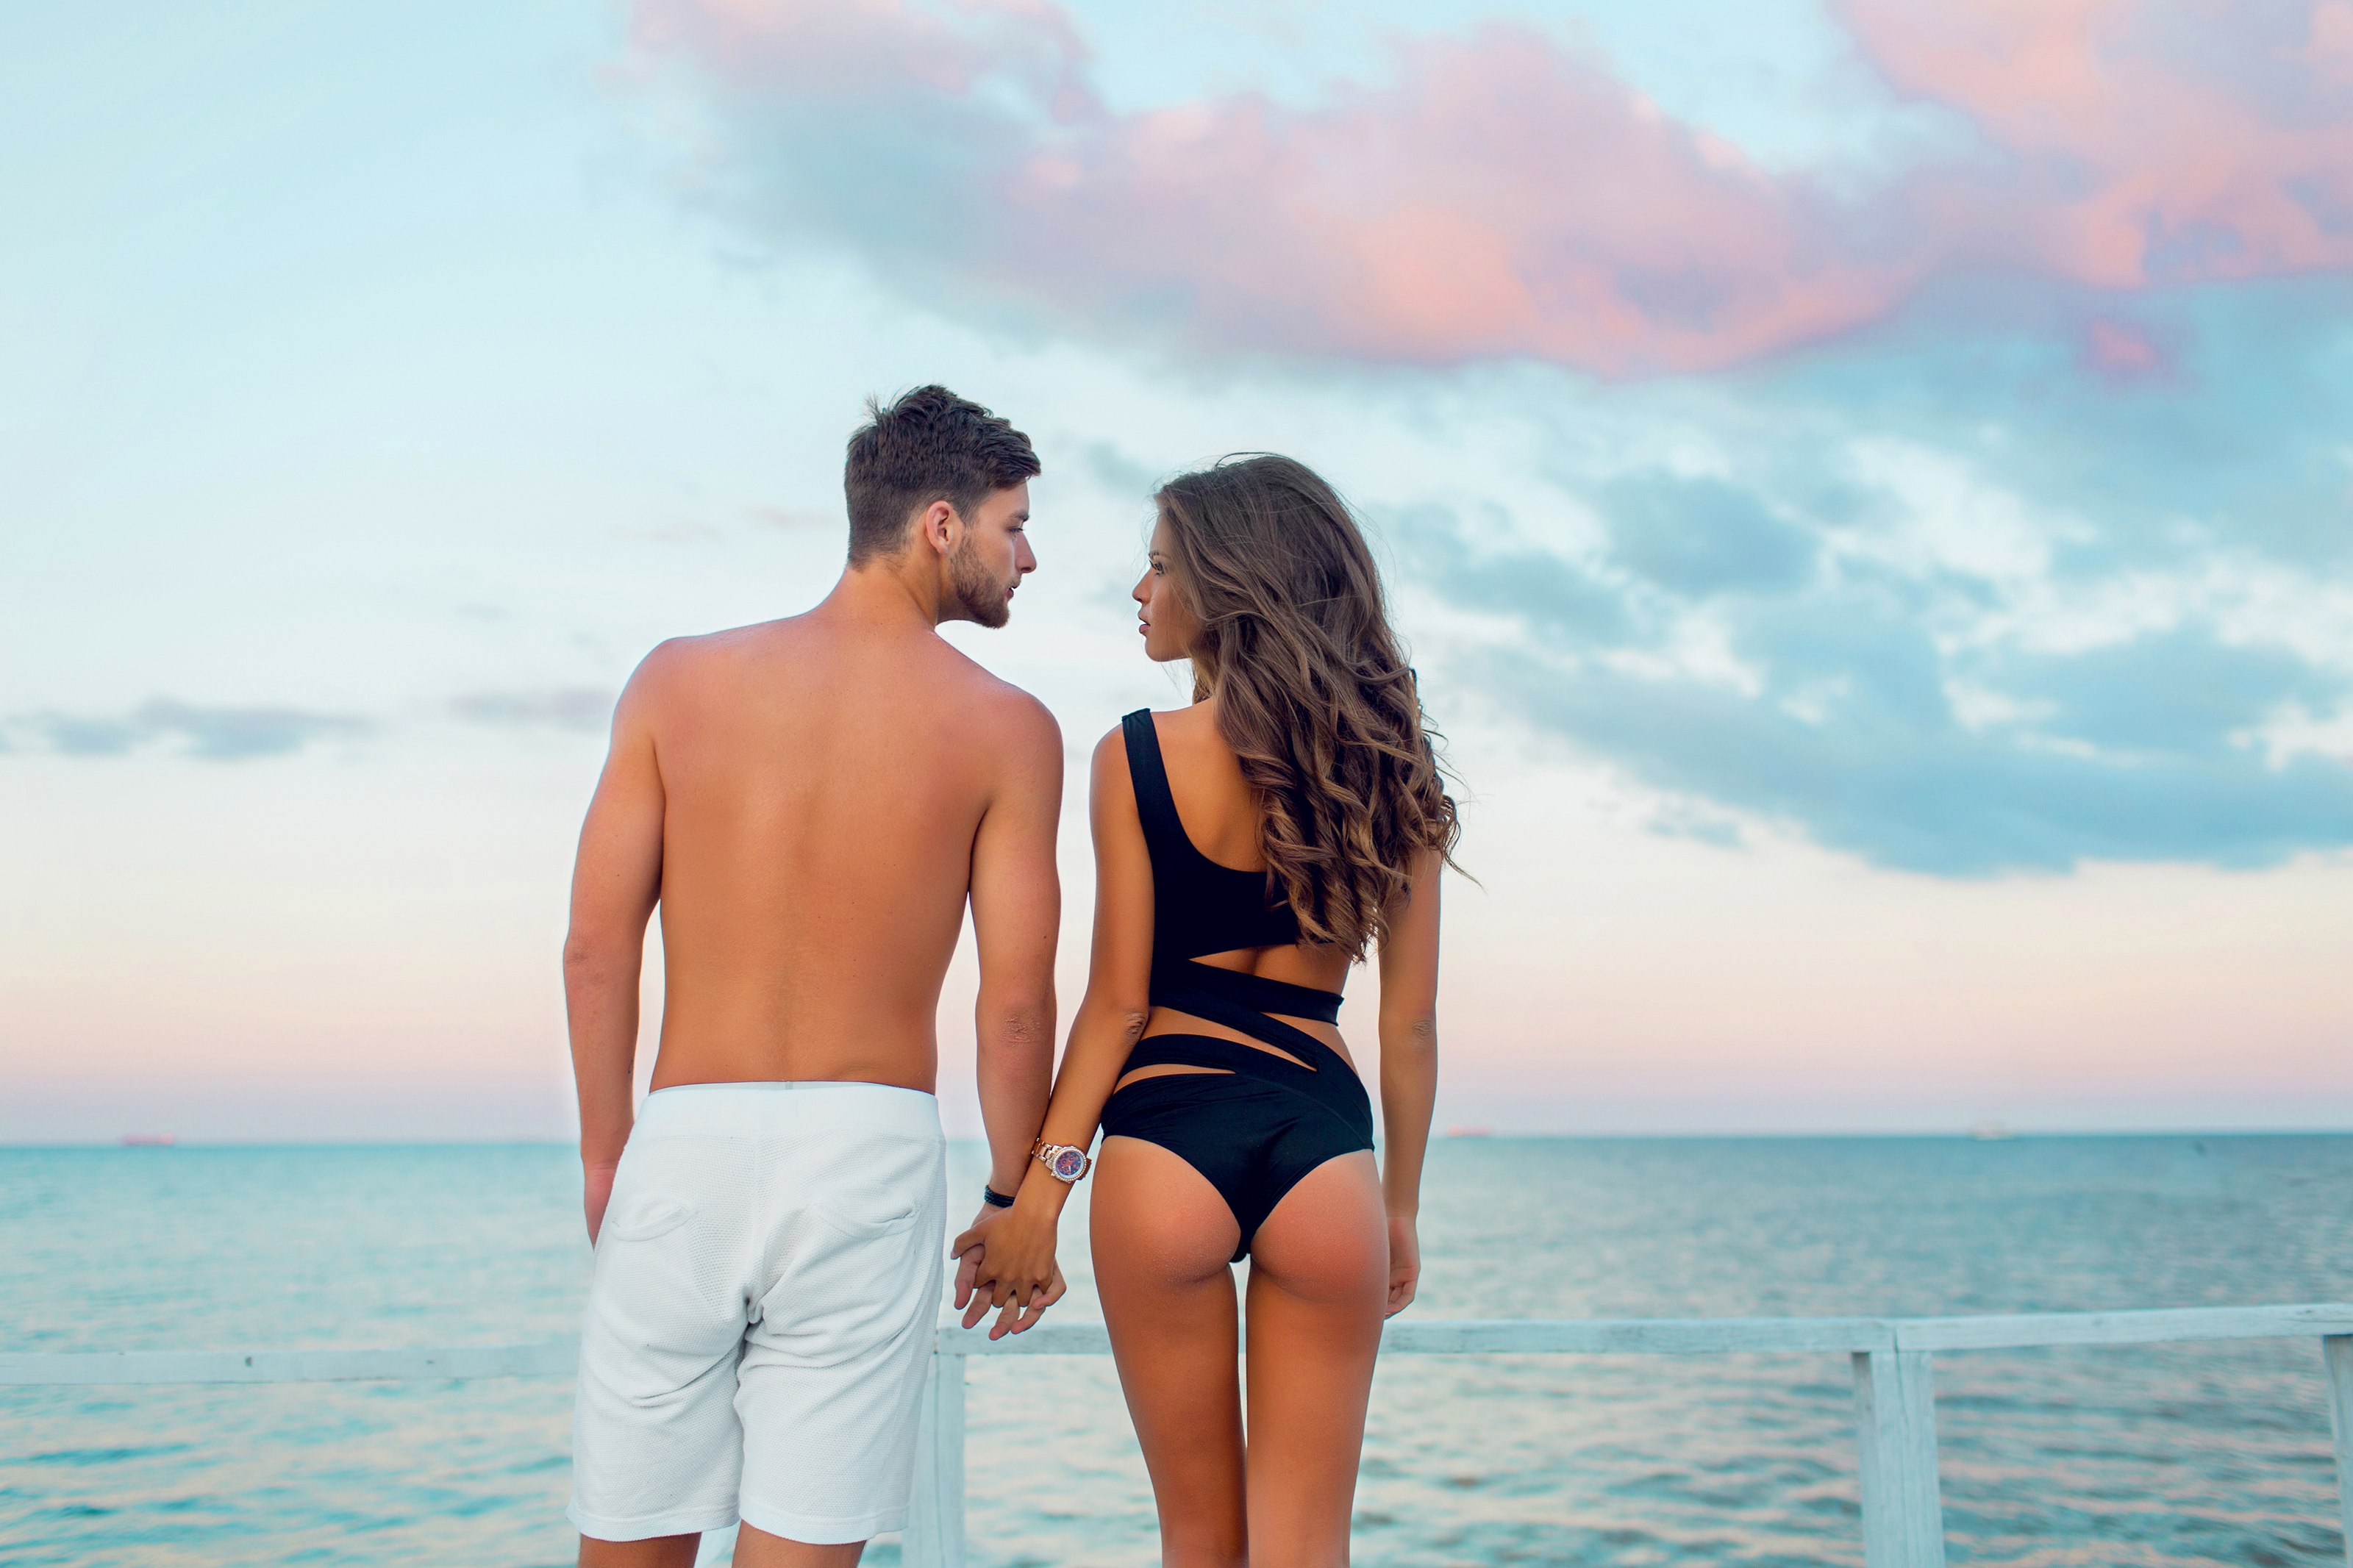
adult, attractive, beach, beautiful, bikini, body, breathing, bright, couple, date, dating, emotions, female, flirt, fresh, girl, happiness, happy, healthy, hot, in, lips, love, lovers, male, man, nature, ocean, on, people, perfect, person, portrait, romance, romantic, sea, sexy, skin, sky, smile, students, stylish, summer, tan, travel, tropical, two, vacation, woman, young, People on beach, photograph, fun, honeymoon, horizon, friendship, leisure, interaction, swimwear, photography, gesture, sunlight, tourism, shorts, caribbean, coast, holiday, photo shoot